Phelps Dodge General Office Building

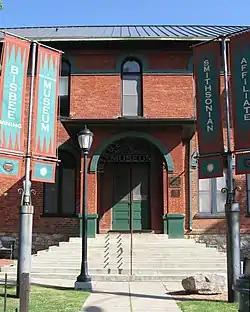
Bisbee Mining & Historical Museum

The Bisbee Mining and Historical Museum is a local history museum at 5 Copper Queen Plaza in Bisbee, Arizona. It is located in the Phelps Dodge General Office Building, a National Historic Landmark for the importance of the Phelps Dodge Corporation's role in the growth and development of the American Southwest. The museum is dedicated primarily to local history, particularly the town's founding and growth as a mining center.